Pyotr Dolgorukov (politician)

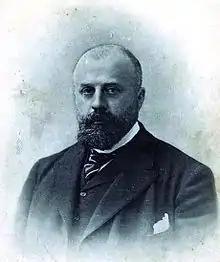

Prince Pyotr Dmitriyevich Dolgorukov (1866, Tsarskoye Selo – 1951. Vladimir) was Russian liberal politician.